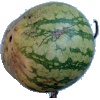
Label: watermelon